Auguste Lacome

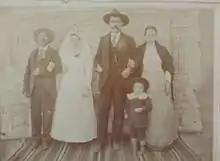
Juan Maria LaCome, second from right and wife, Rumalita LaForet, at far right. Juan Maria and Rumalita's young son, José Augustin, is also pictured.

Baptismal records note the brothers Auguste and Juan Bautista (Jean Baptiste) adopted José Pedro, a 3 year old Southern Paiute boy. José Pedro was baptized on May 10, 1852, with Juan Bautista and his wife, Maria Dolores Alire, standing as godparents. The boy was originally purchased as a captive by Cura José Thomas de Jesus Abeita.